The Heart of the Andes

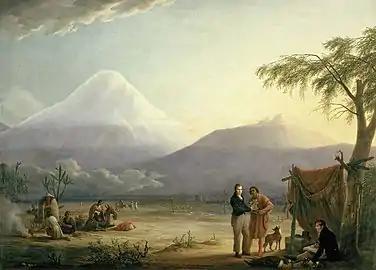
"Alexander von Humboldt and Aimé Bonpland at the foot of the Chimborazo" (Friedrich Georg Weitsch, 1810)

In 1853 and 1857, Church traveled in Ecuador and Colombia, financed by businessman Cyrus West Field, who wished to use Church's paintings to lure investors to his South American ventures. Church was inspired by the Prussian naturalist and explorer Alexander von Humboldt, and his 1845 treatise "Kosmos". Humboldt was among the last of the great scientific generalists, and his fame became similar to that of Albert Einstein a century later. In the second volume of "Kosmos", Humboldt described the influence of landscape painting on the study of the natural world—holding that art is among the highest expressions of the love of nature—and challenging artists to portray the "physiognomy" of the landscape. Church retraced Humboldt's travels in South America.